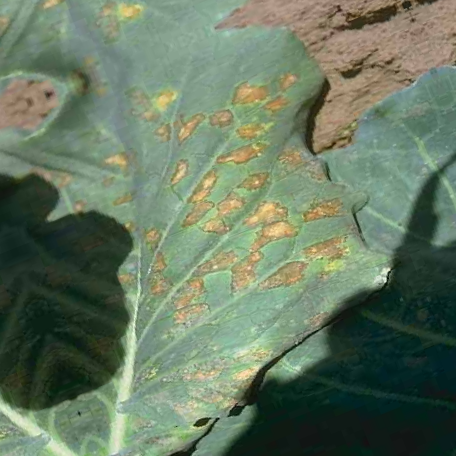
Label: Downy Mildew